Le Mamea Ropati

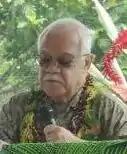

Tuiletufuga Le Mamea Ropati Mualia is a former Samoan politician. He has served as a Cabinet Minister, Leader of the Opposition and member of the Council of Deputies. He represented the constituency for Lefaga & Falese'ela for over thirty years. He was a founding member of the Human Rights Protection Party.